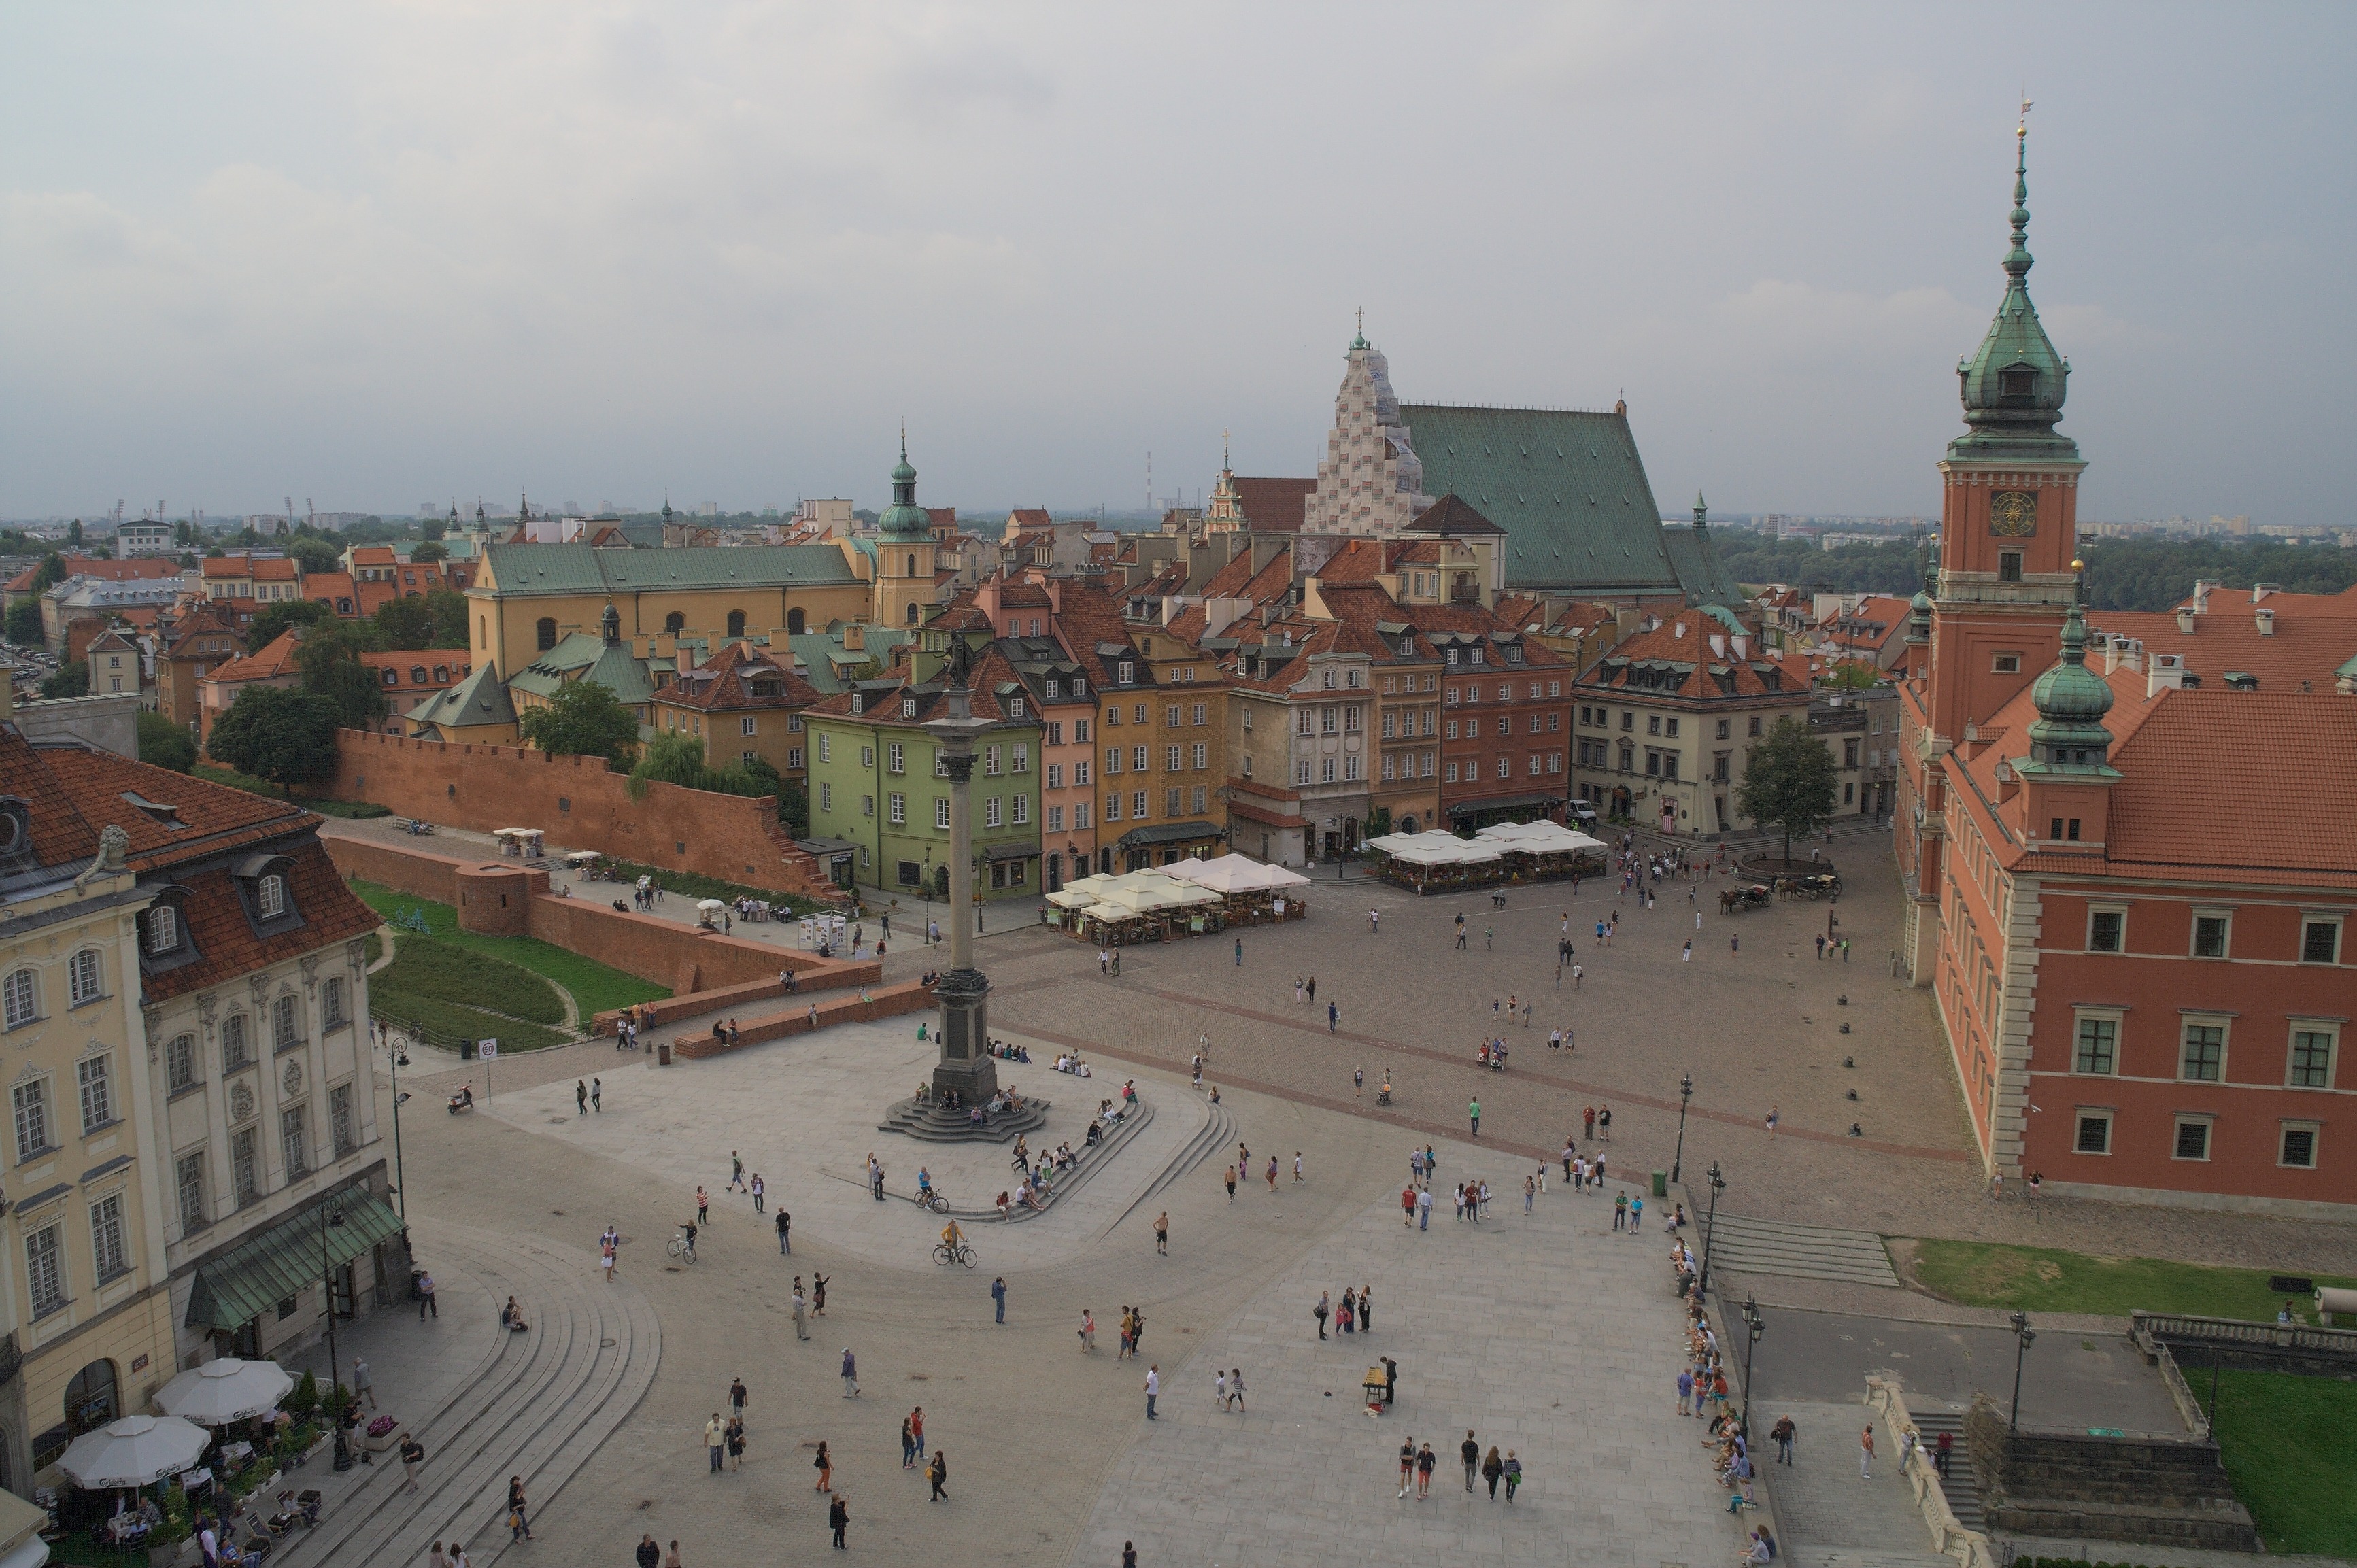
town, palace, city, cityscape, tower, plaza, castle, landmark, cathedral, place of worship, old town, poland, town square, warsaw, historic site, ancient history, human settlement